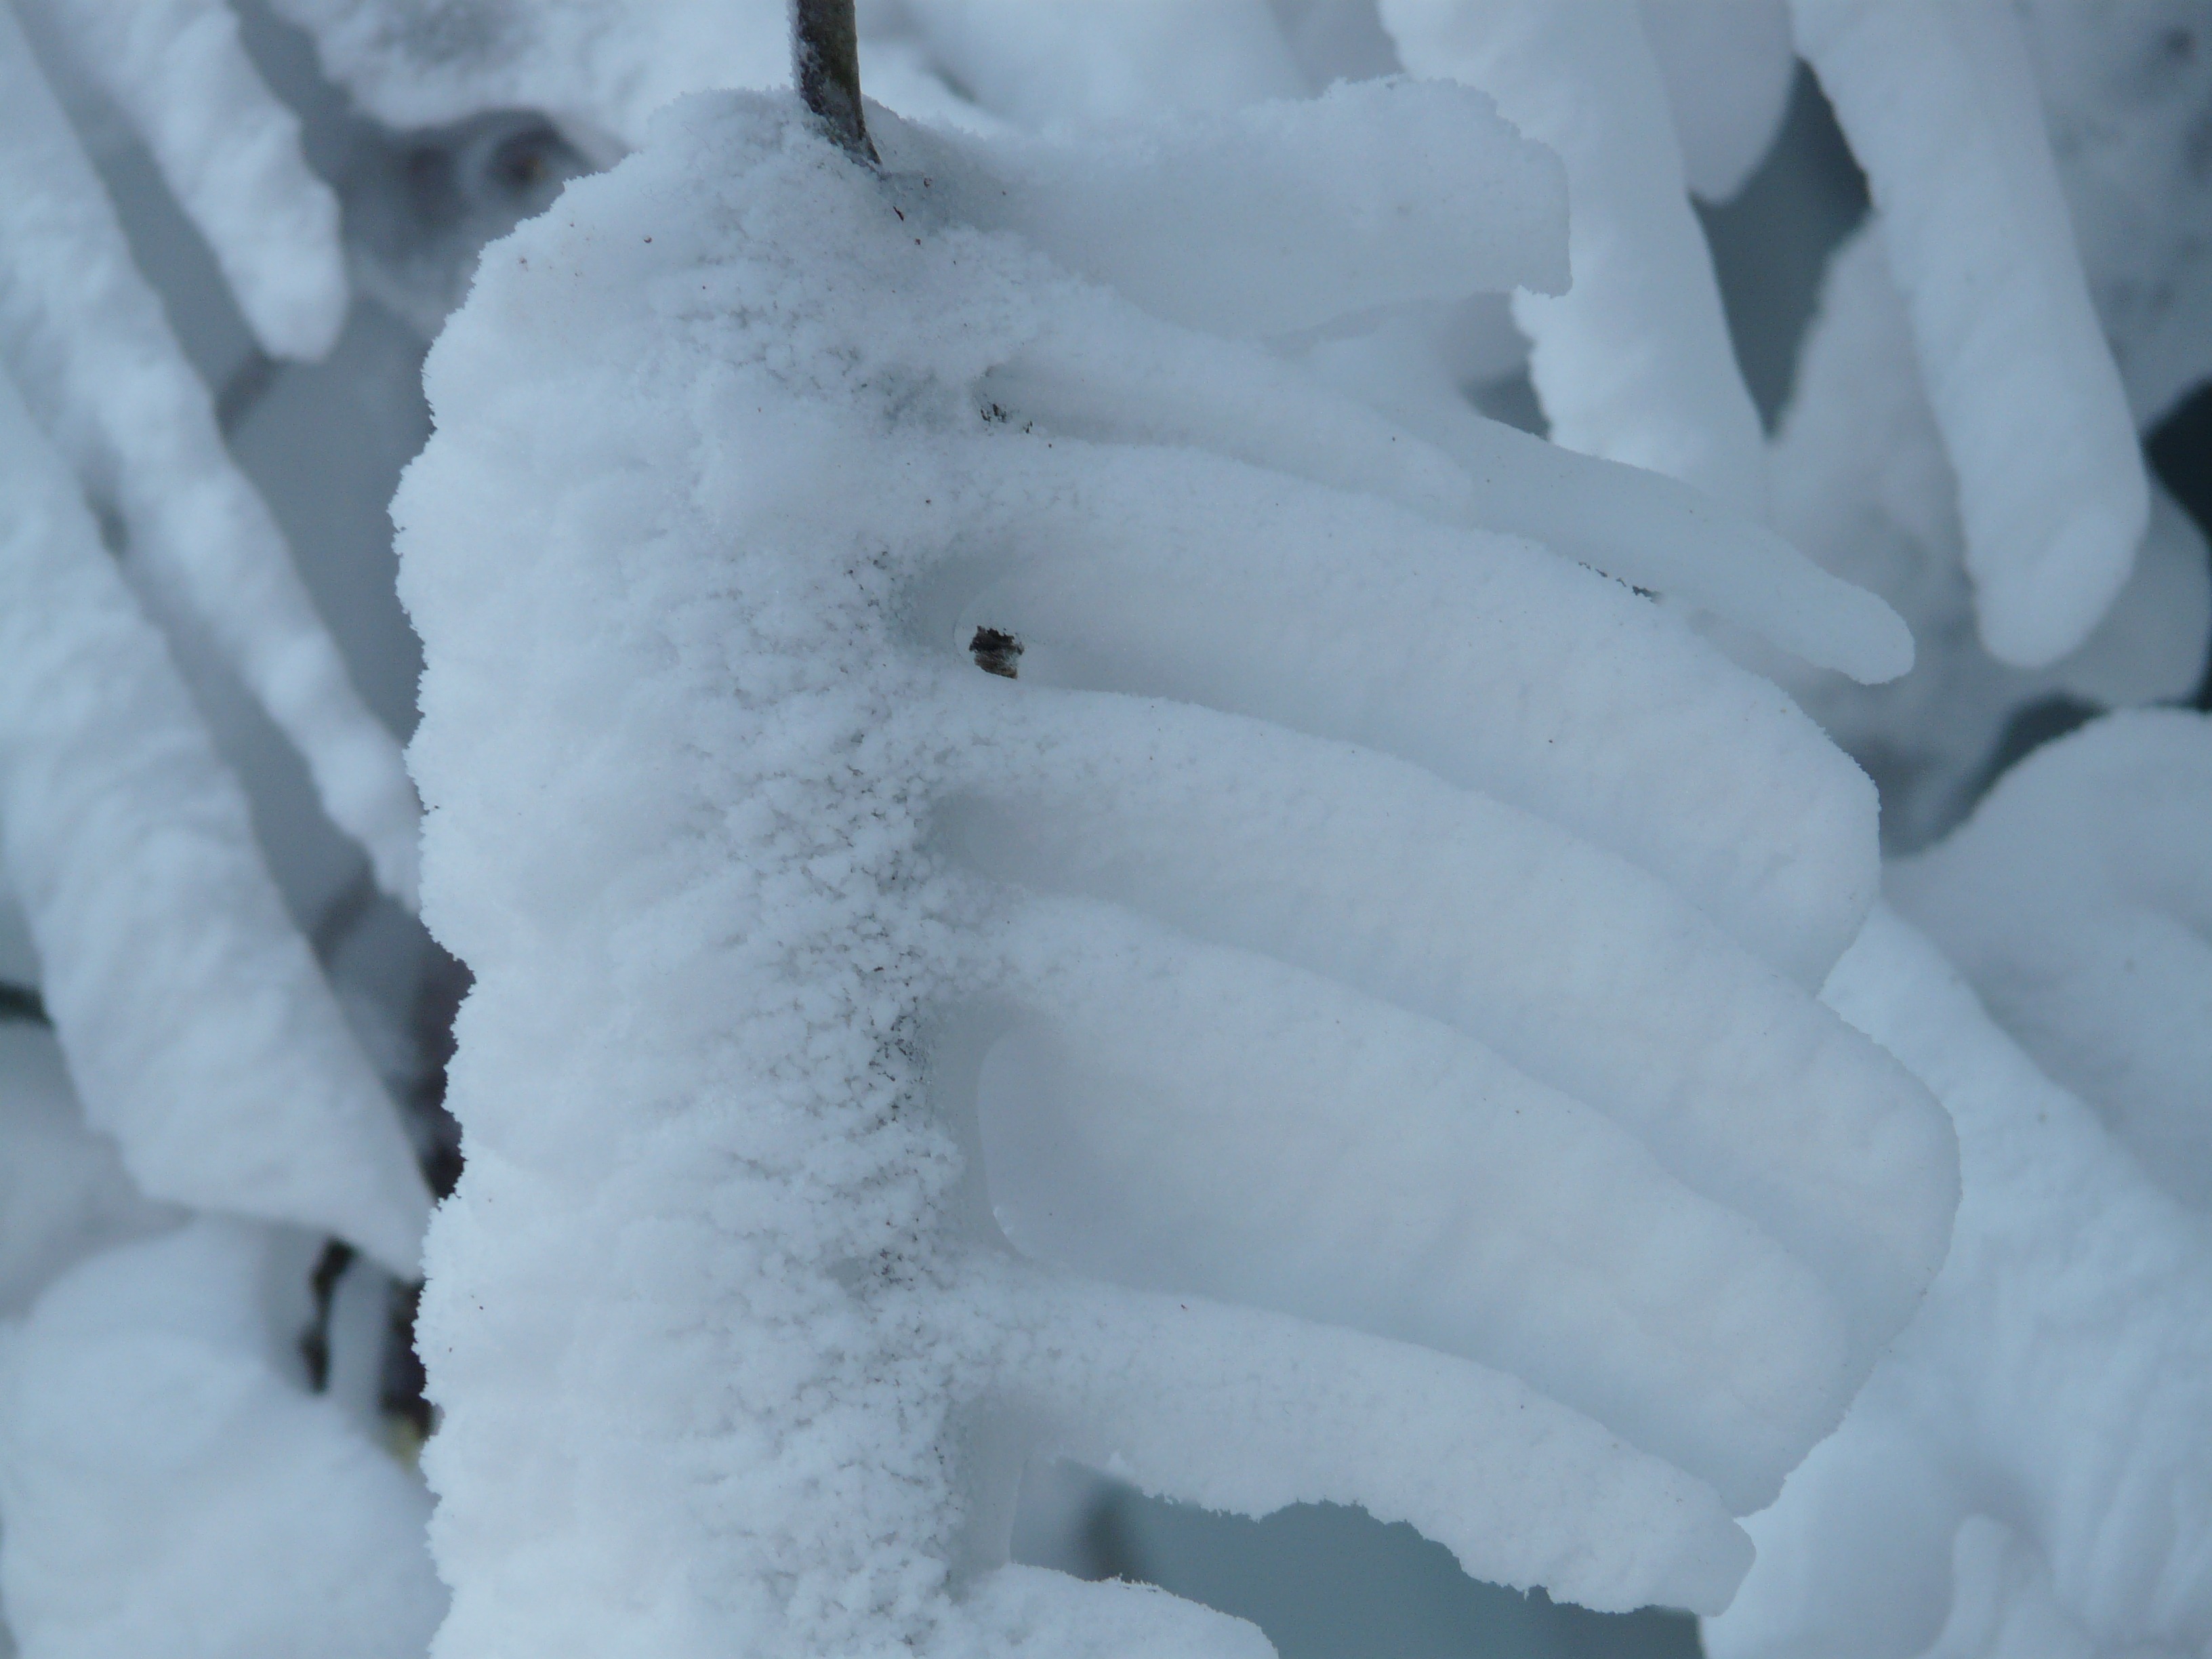
snow, winter, white, frost, ice, weather, season, aesthetic, iced, branches, blizzard, icicle, hoarfrost, freezing, geological phenomenon